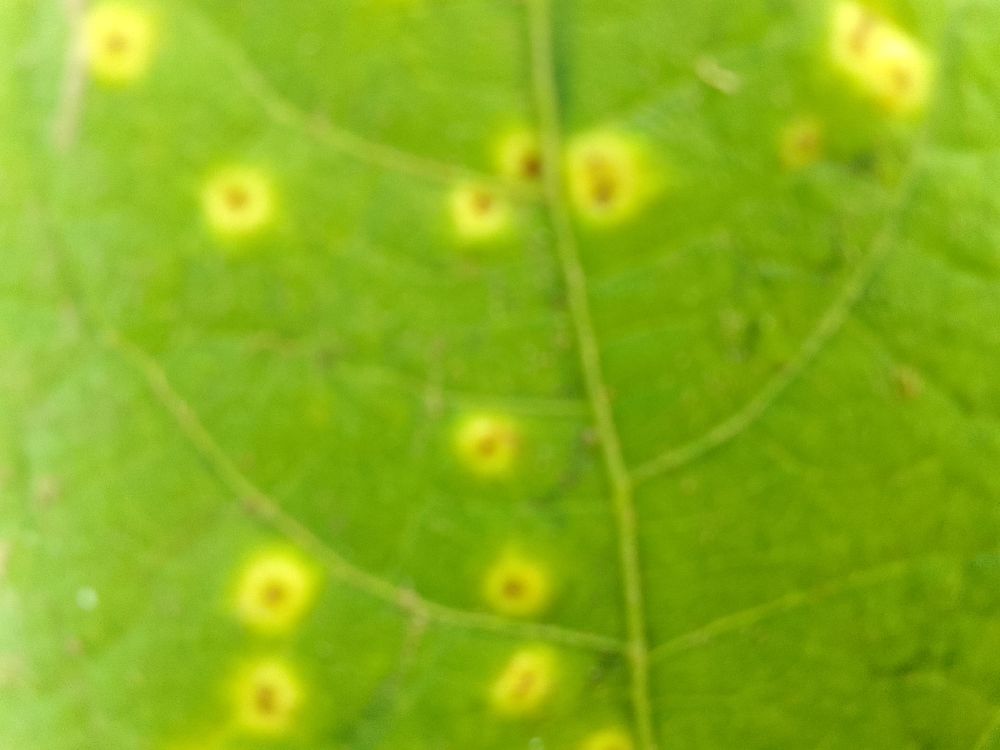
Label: rust